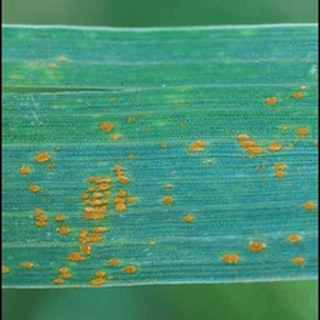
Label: wheat_brown_rust